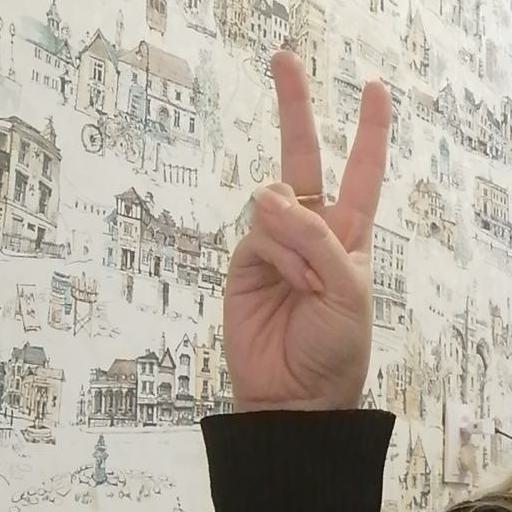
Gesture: peace